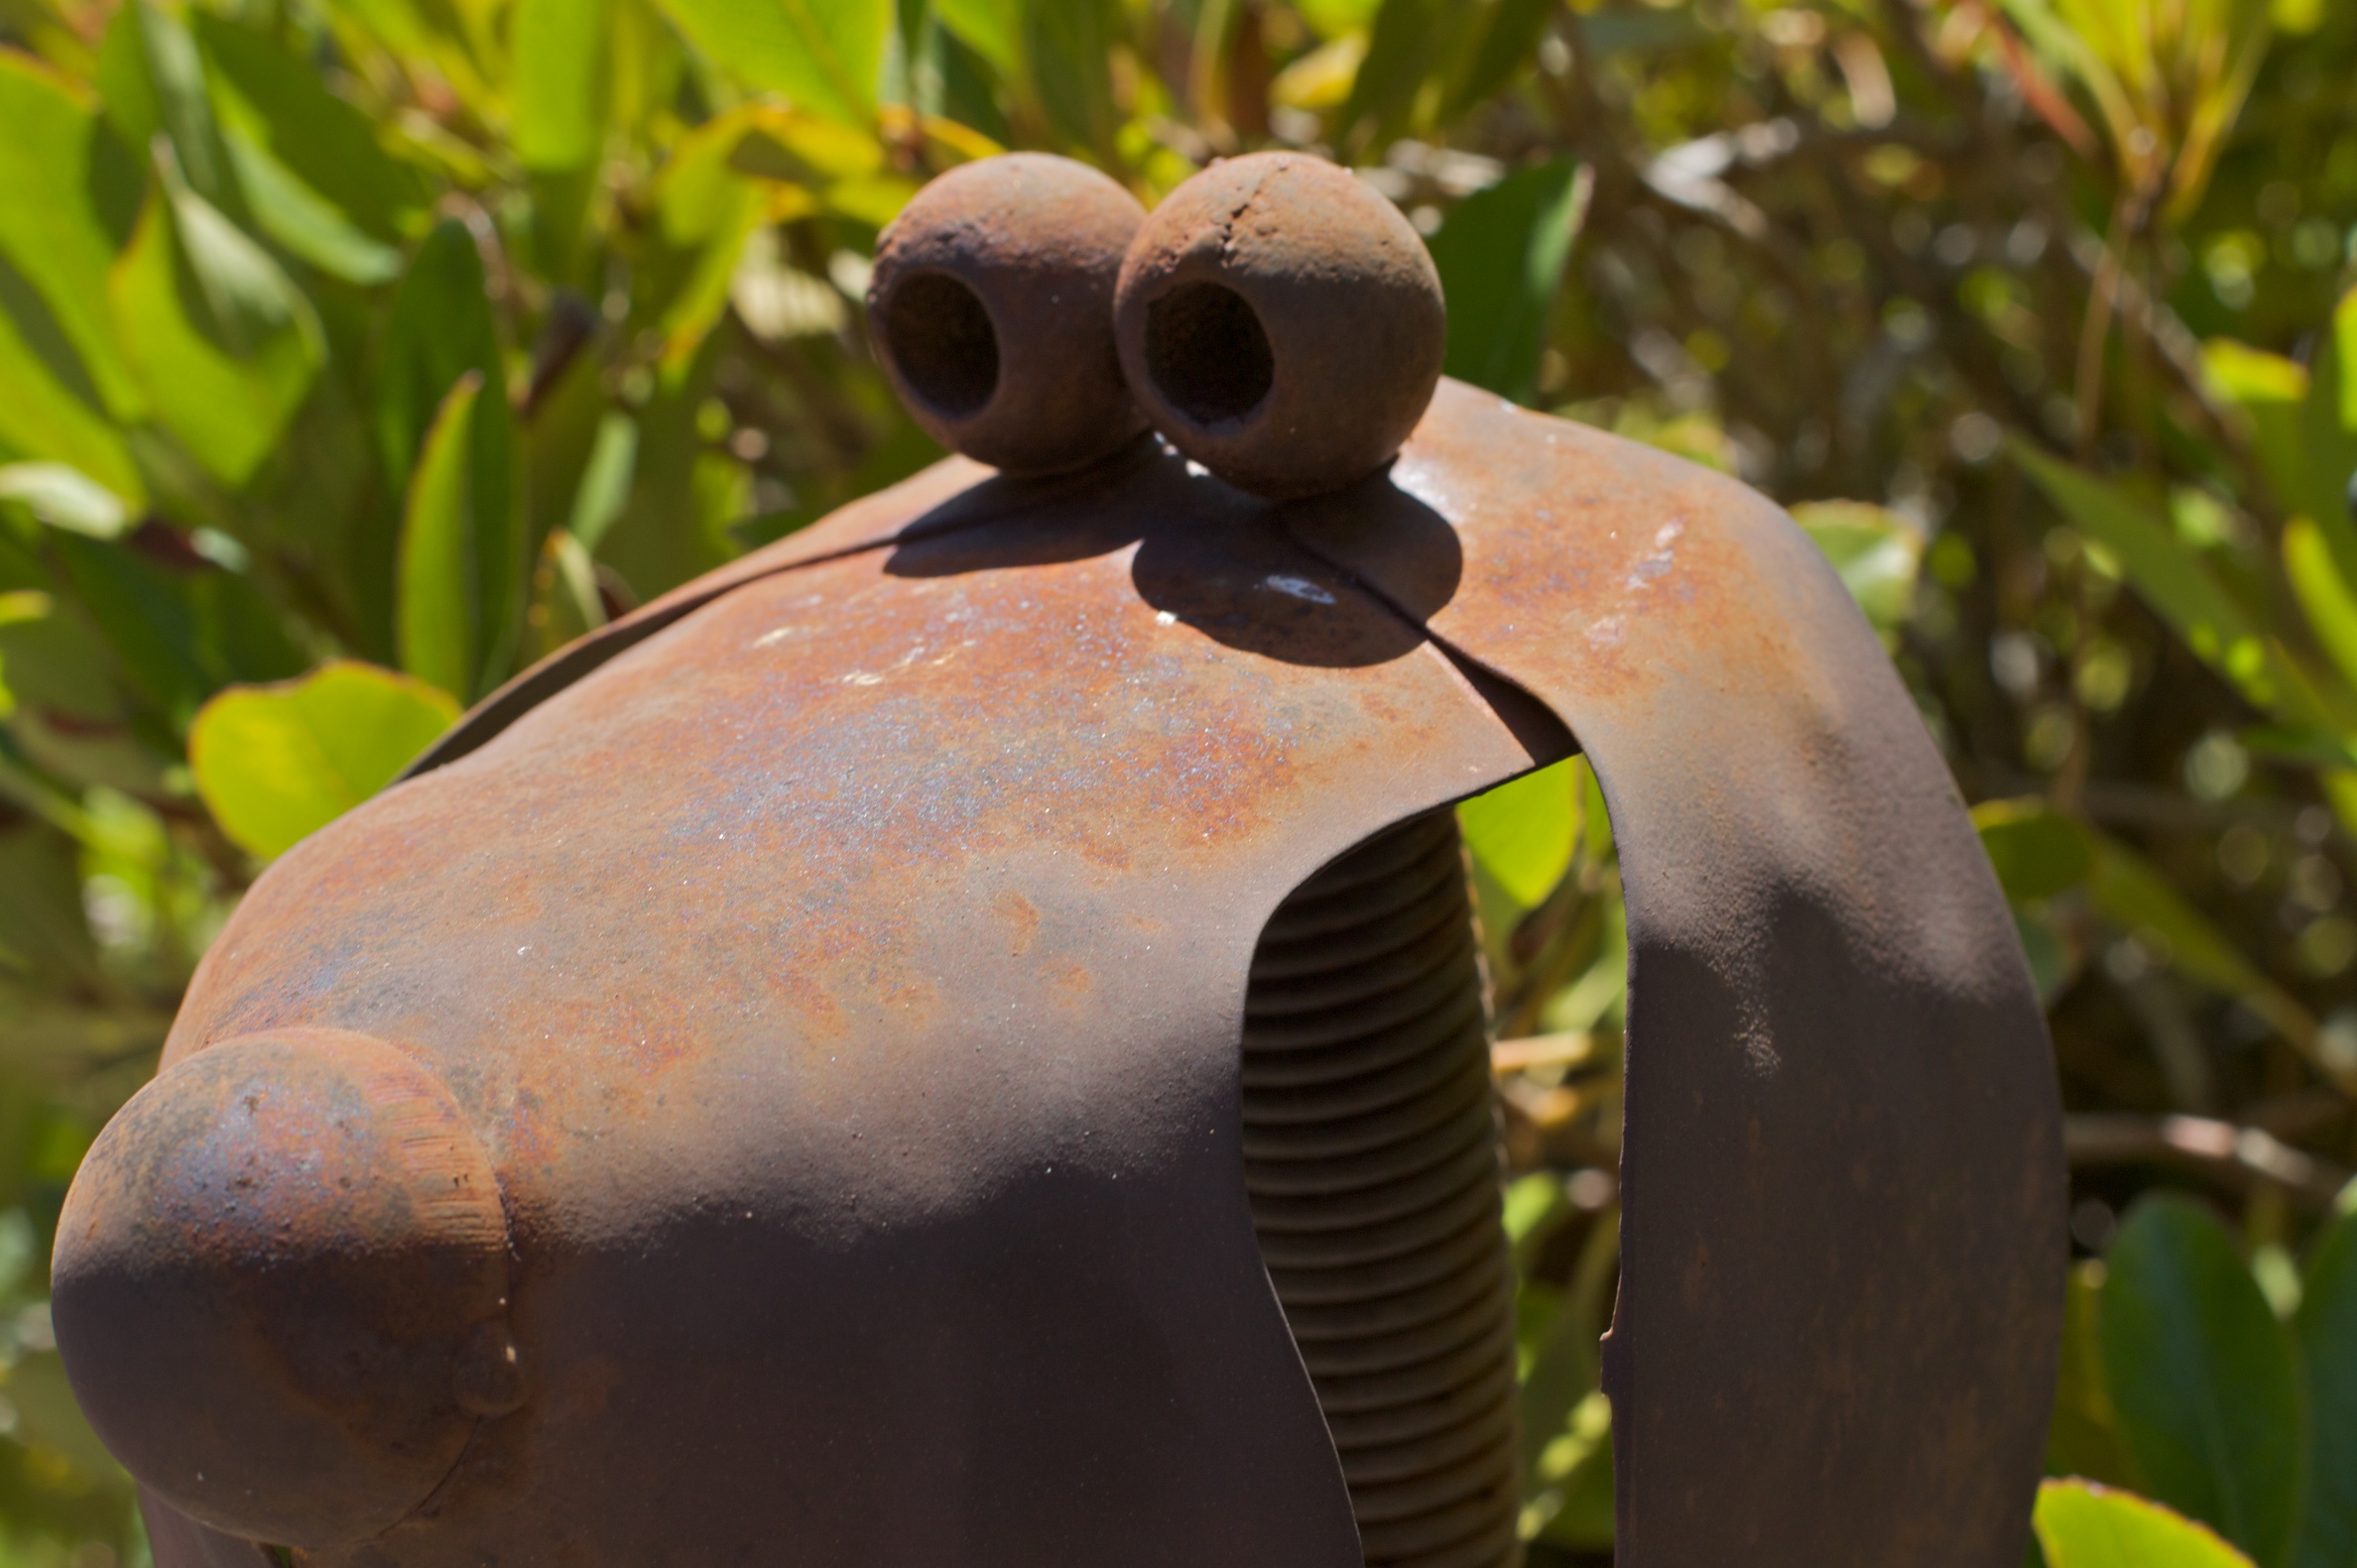
leaf, wildlife, green, jungle, produce, amphibian, macro photography